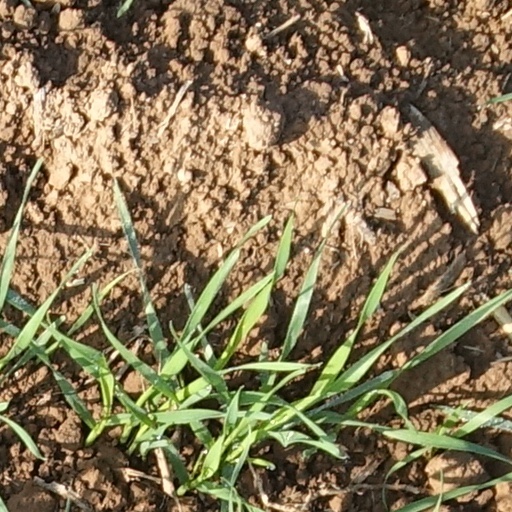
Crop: wheat